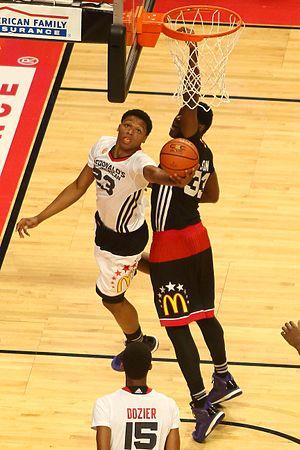
Ivan Rabb Jr., né le 4 février 1997 à Oakland en Californie, est un joueur de basket-ball américain évoluant aux postes d'ailier fort et pivot.